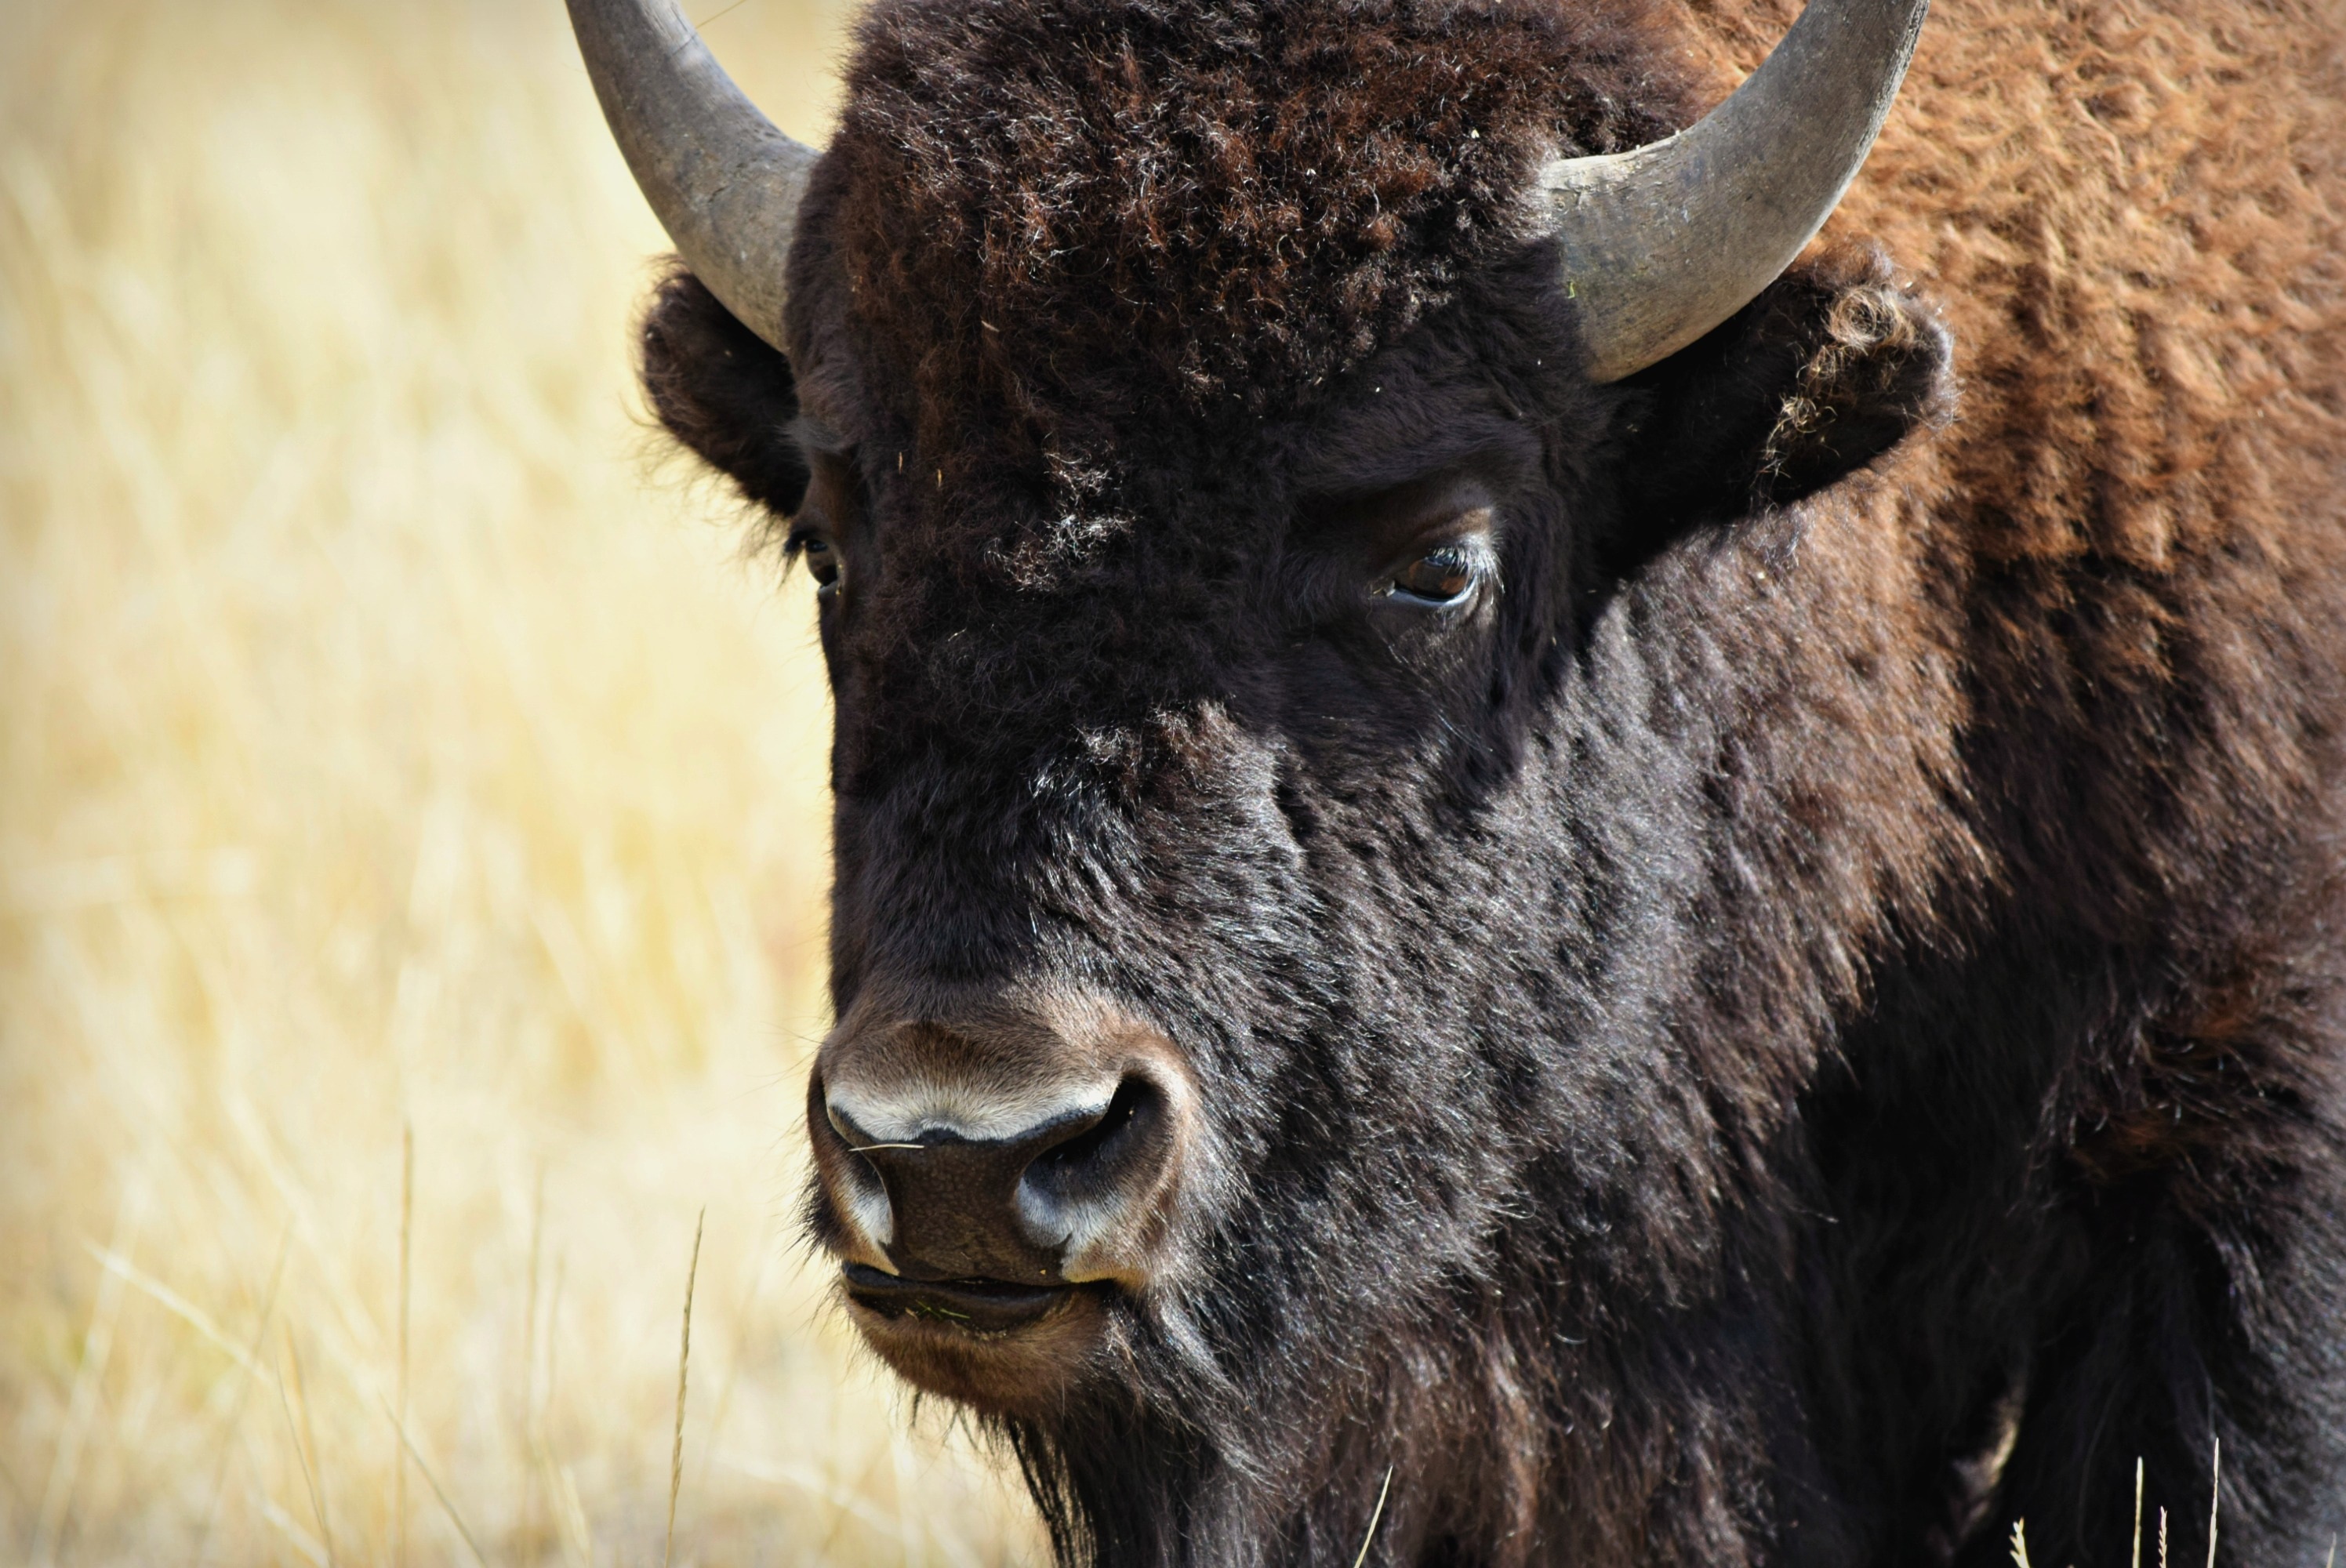
wildlife, horn, pasture, park, mammal, fauna, yellowstone, close up, bull, national, vertebrate, bison, wyoming, buffalo, cattle like mammal, cow goat family, muskox